Cheonggu

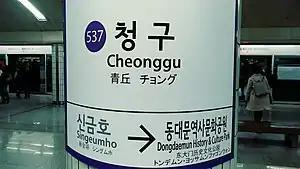
Cheonggu station

After adopting and fully embracing the name, Koreans widely used the name "Cheonggu" as part of their identity throughout their history as evident in many of their records recording the peninsula under Cheonggu.